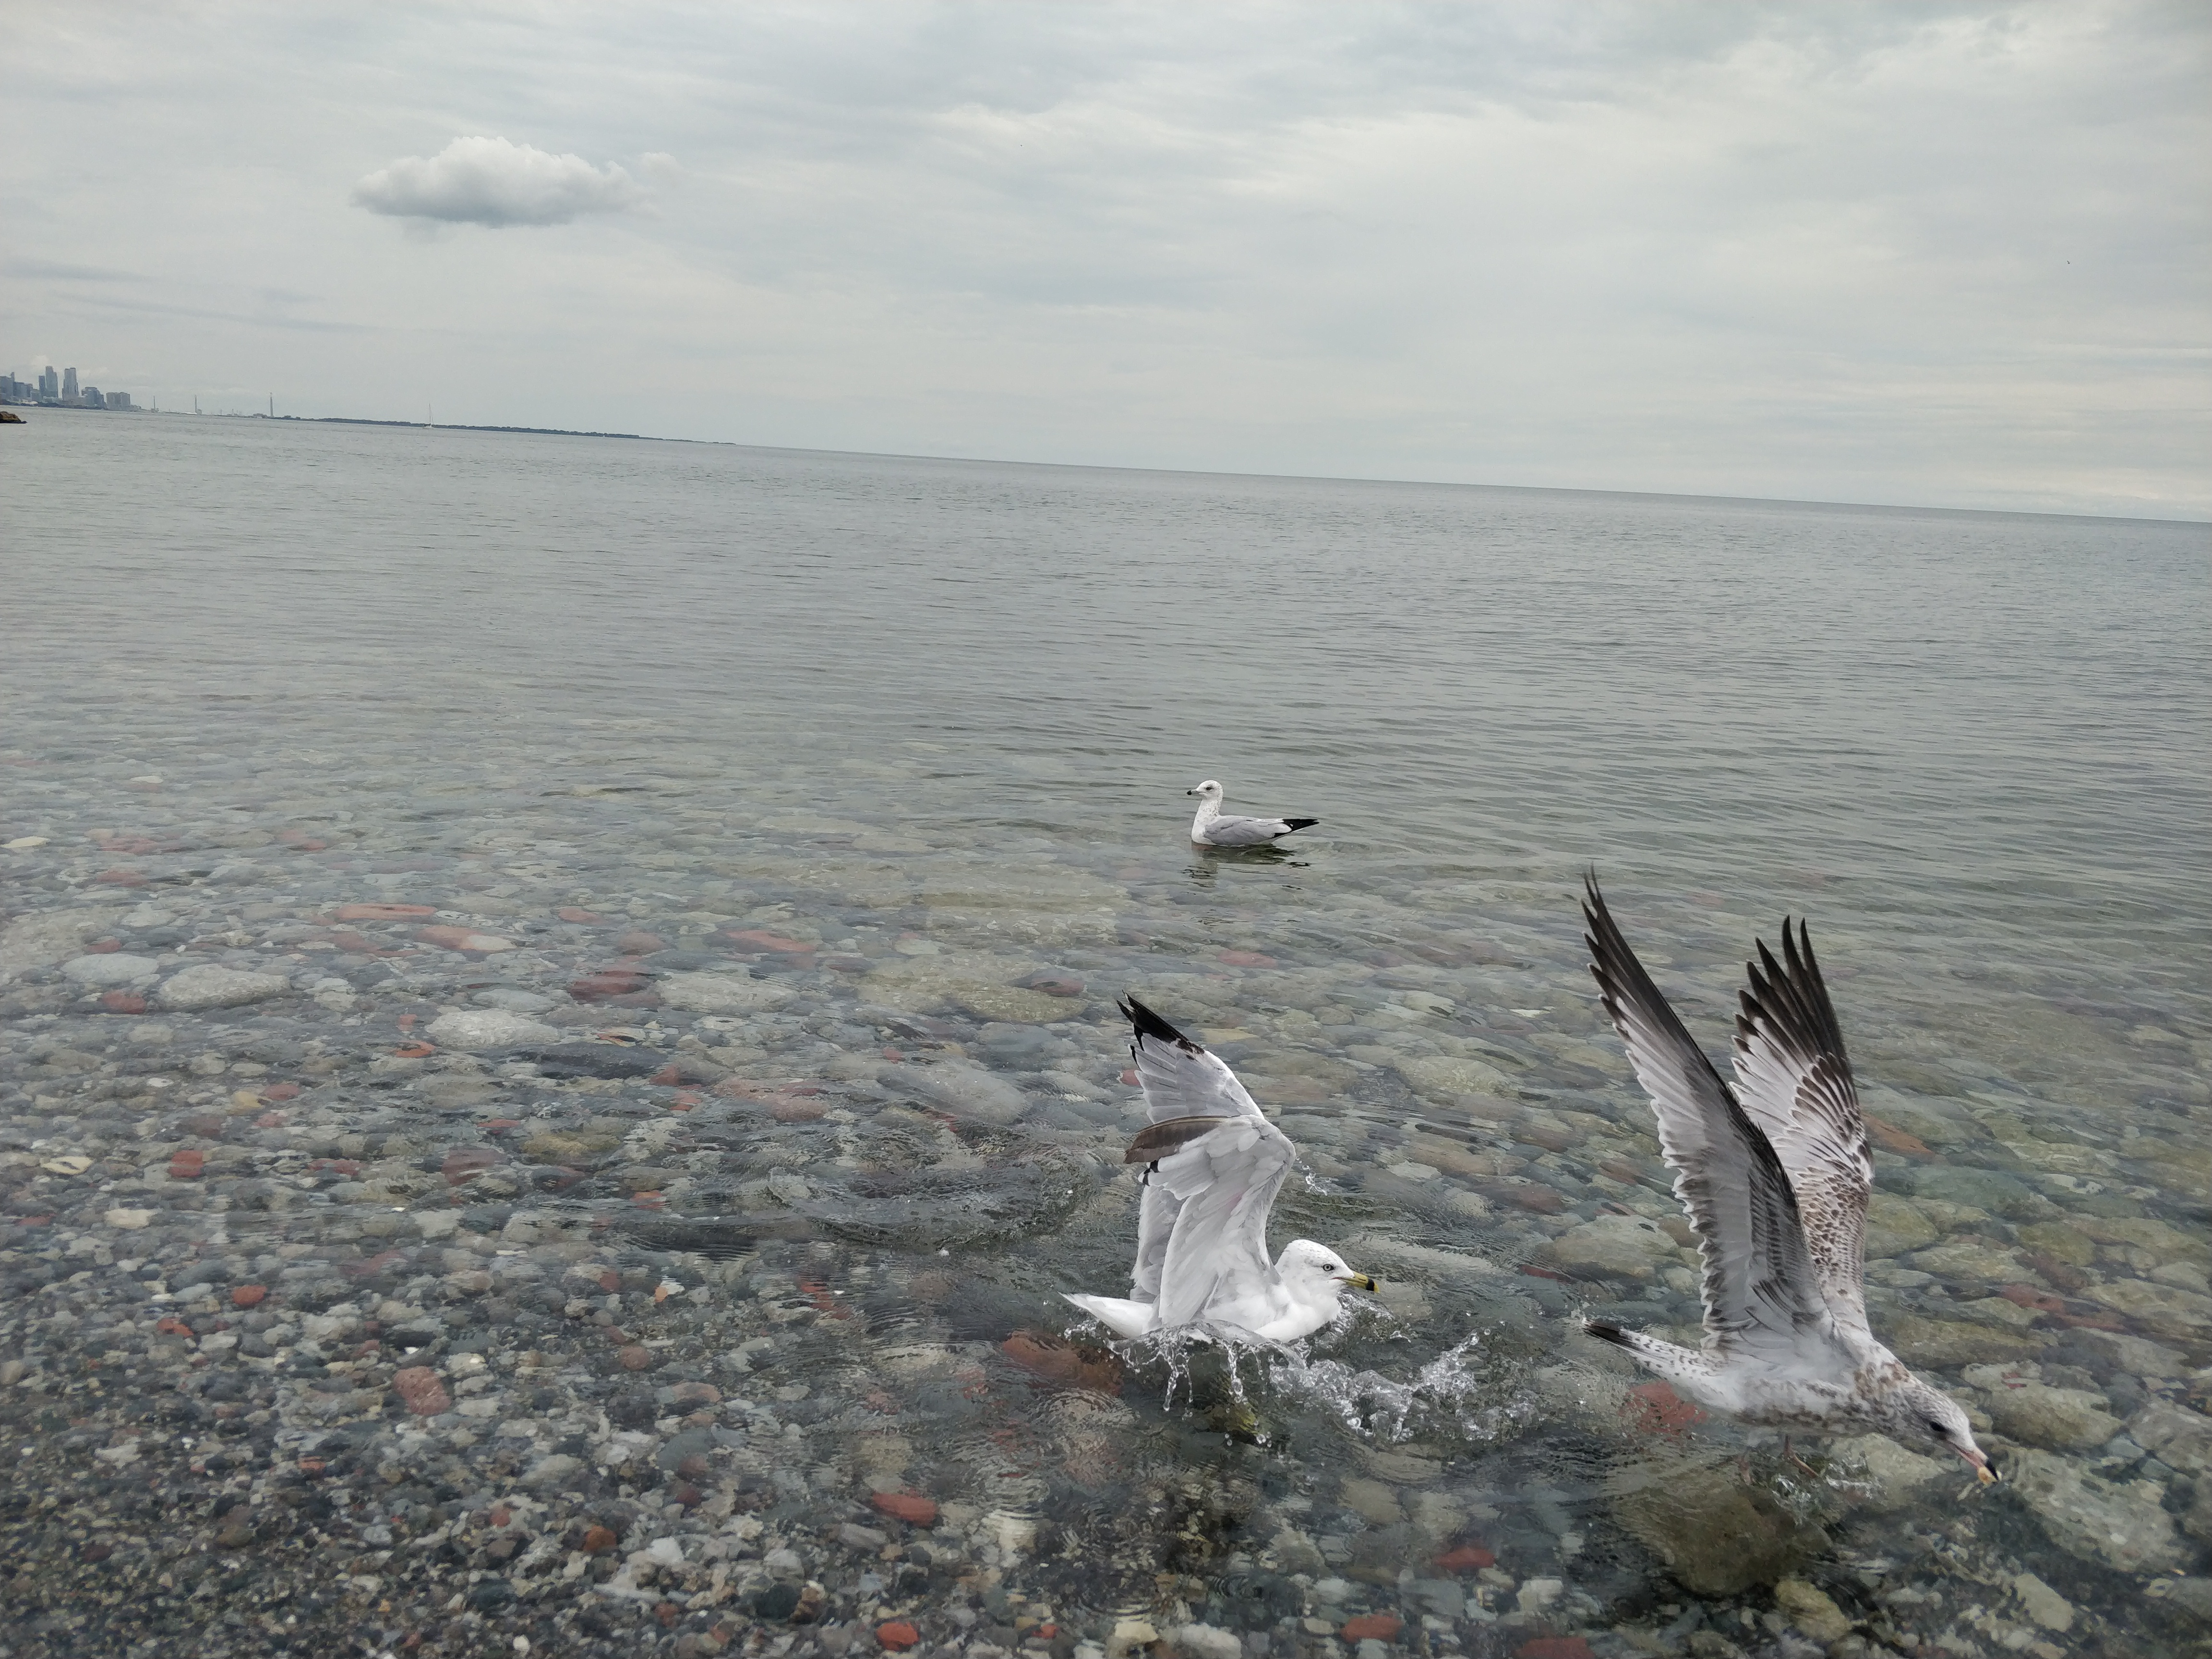
seagulls, lake shore, water, sky, seabird, bird, sea, ocean, gull, adaptation, cloud, horizon, wing, wood, european herring gull, charadriiformes, coast